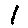
Label: 1